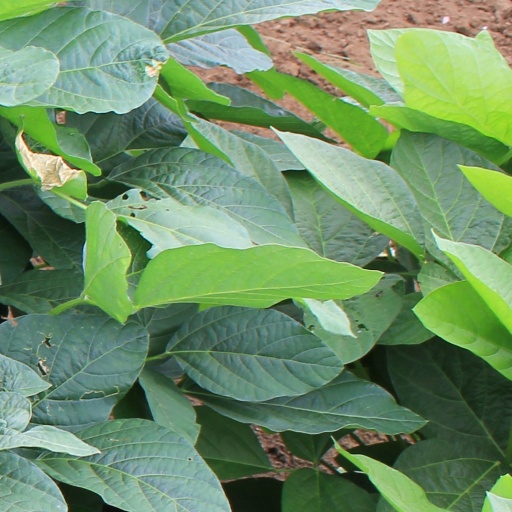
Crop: soybean